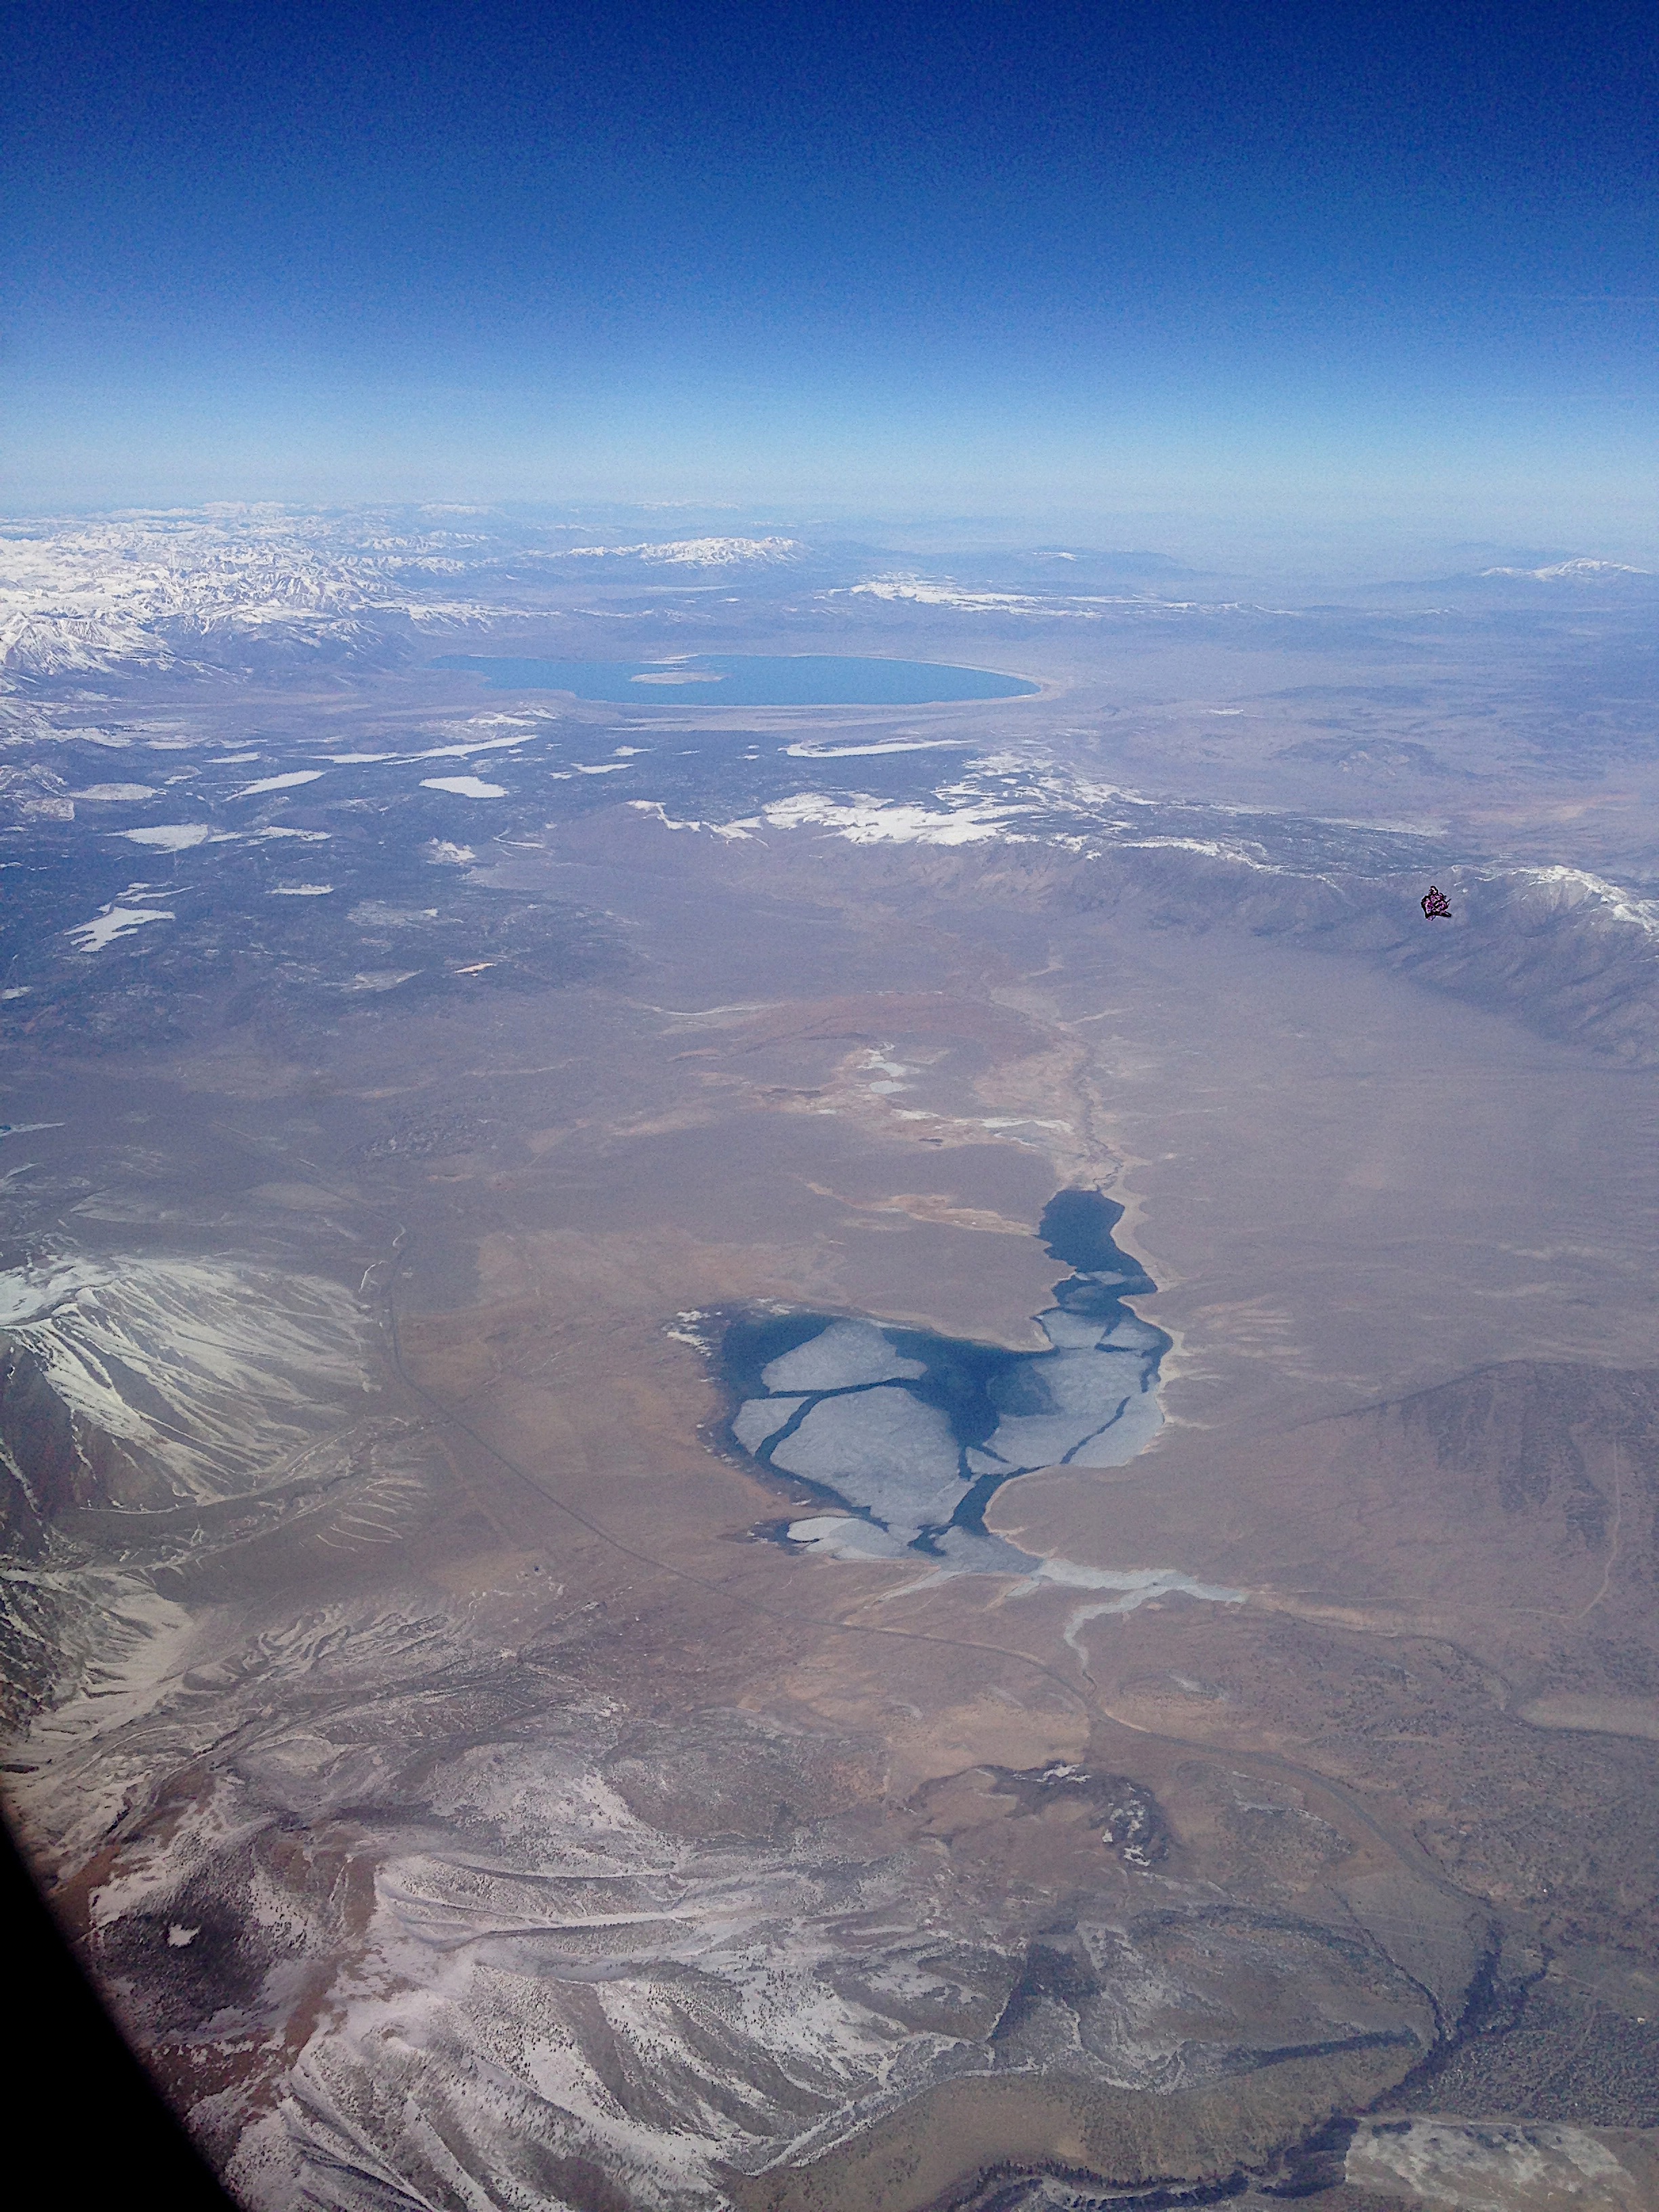
sea, horizon, mountain, cloud, sky, dawn, atmosphere, mountain range, reflection, flight, arctic, earth, asia13, aerial photography, atmospheric phenomenon, atmosphere of earth